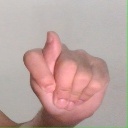
अक्षर: ट